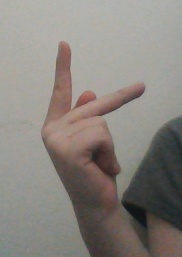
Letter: dha